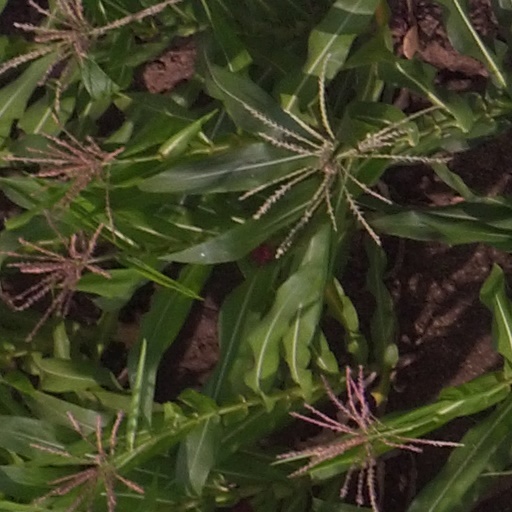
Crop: maize; corn